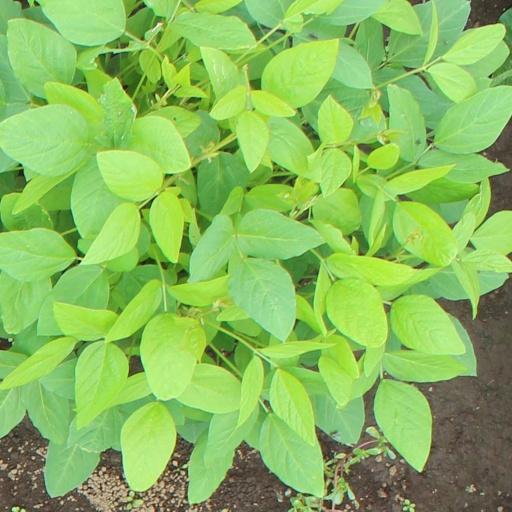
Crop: soybean